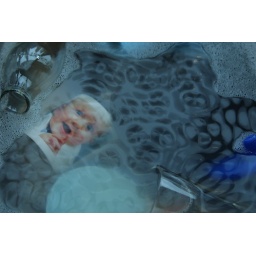
Whenever the washing machine is on spin, the water in the sink ripples in time to the spinning!